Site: brandenburg
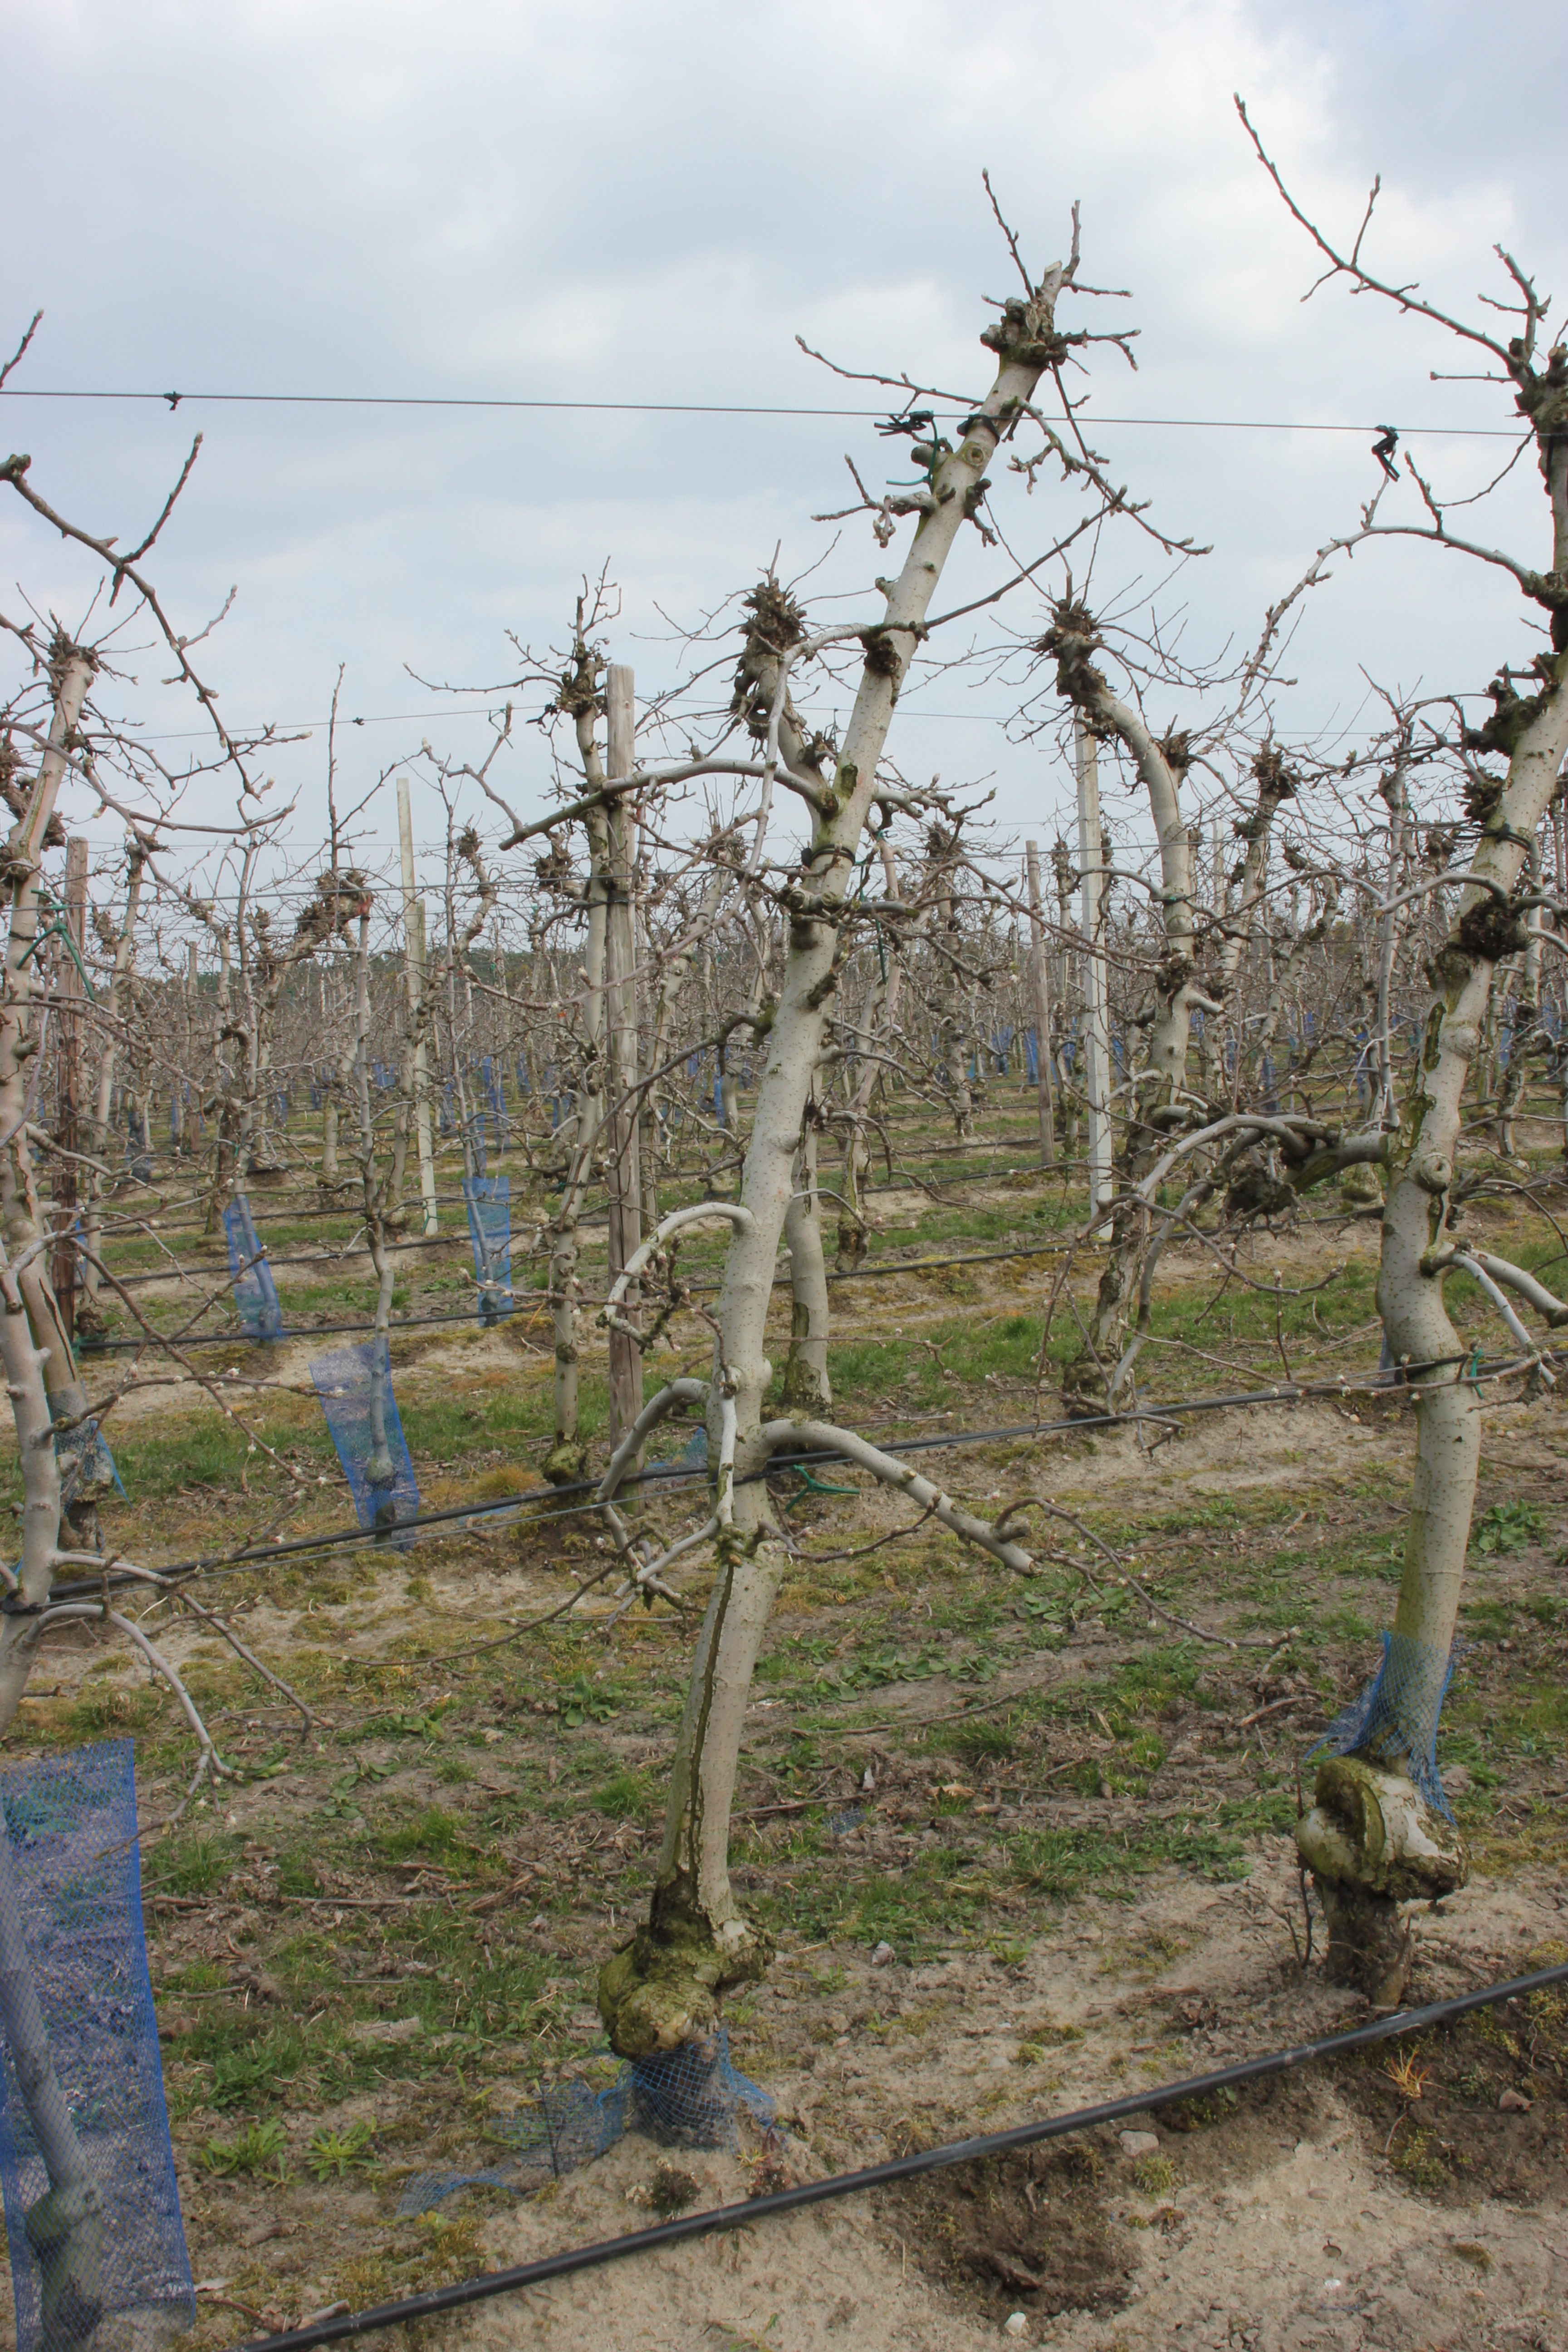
Growth stage (BBCH 03): Bud development